Aaron Dwight Stevens

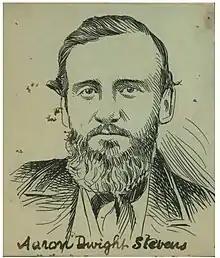

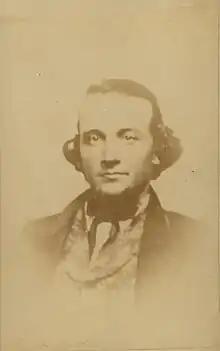
Young Aaron Dwight Stevens

Aaron Dwight Stevens (sometimes misspelled Stephens) (March 15, 1831 – March 16, 1860) was an American abolitionist. The only one of John Brown's raiders with military experience, he was the chief military aide to Brown during his failed raid on the federal arsenal in Harpers Ferry, Virginia. For his role in the raid, Stevens was executed on March 16, 1860. He was 29.